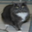
Label: cat